Errol Kennedy

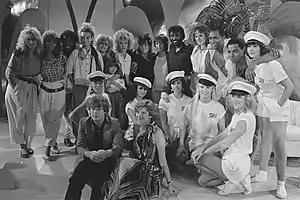
Imagination, 1984 (3rd, 11th & 12th from left)

Errol Kennedy (born 9 June 1953 in Montego Bay, Jamaica) is a Jamaican-British musician (drummer, singer), songwriter, composer, producer and original member of the British soul, funk and pop band Imagination.